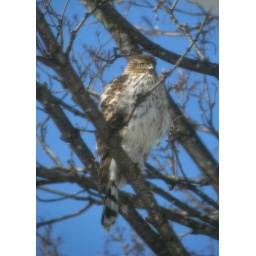
Landed in tree by bird feeder, but a squirrel chased it away!